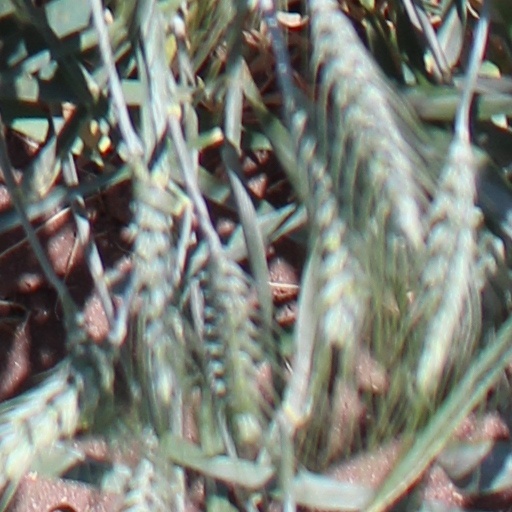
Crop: wheat